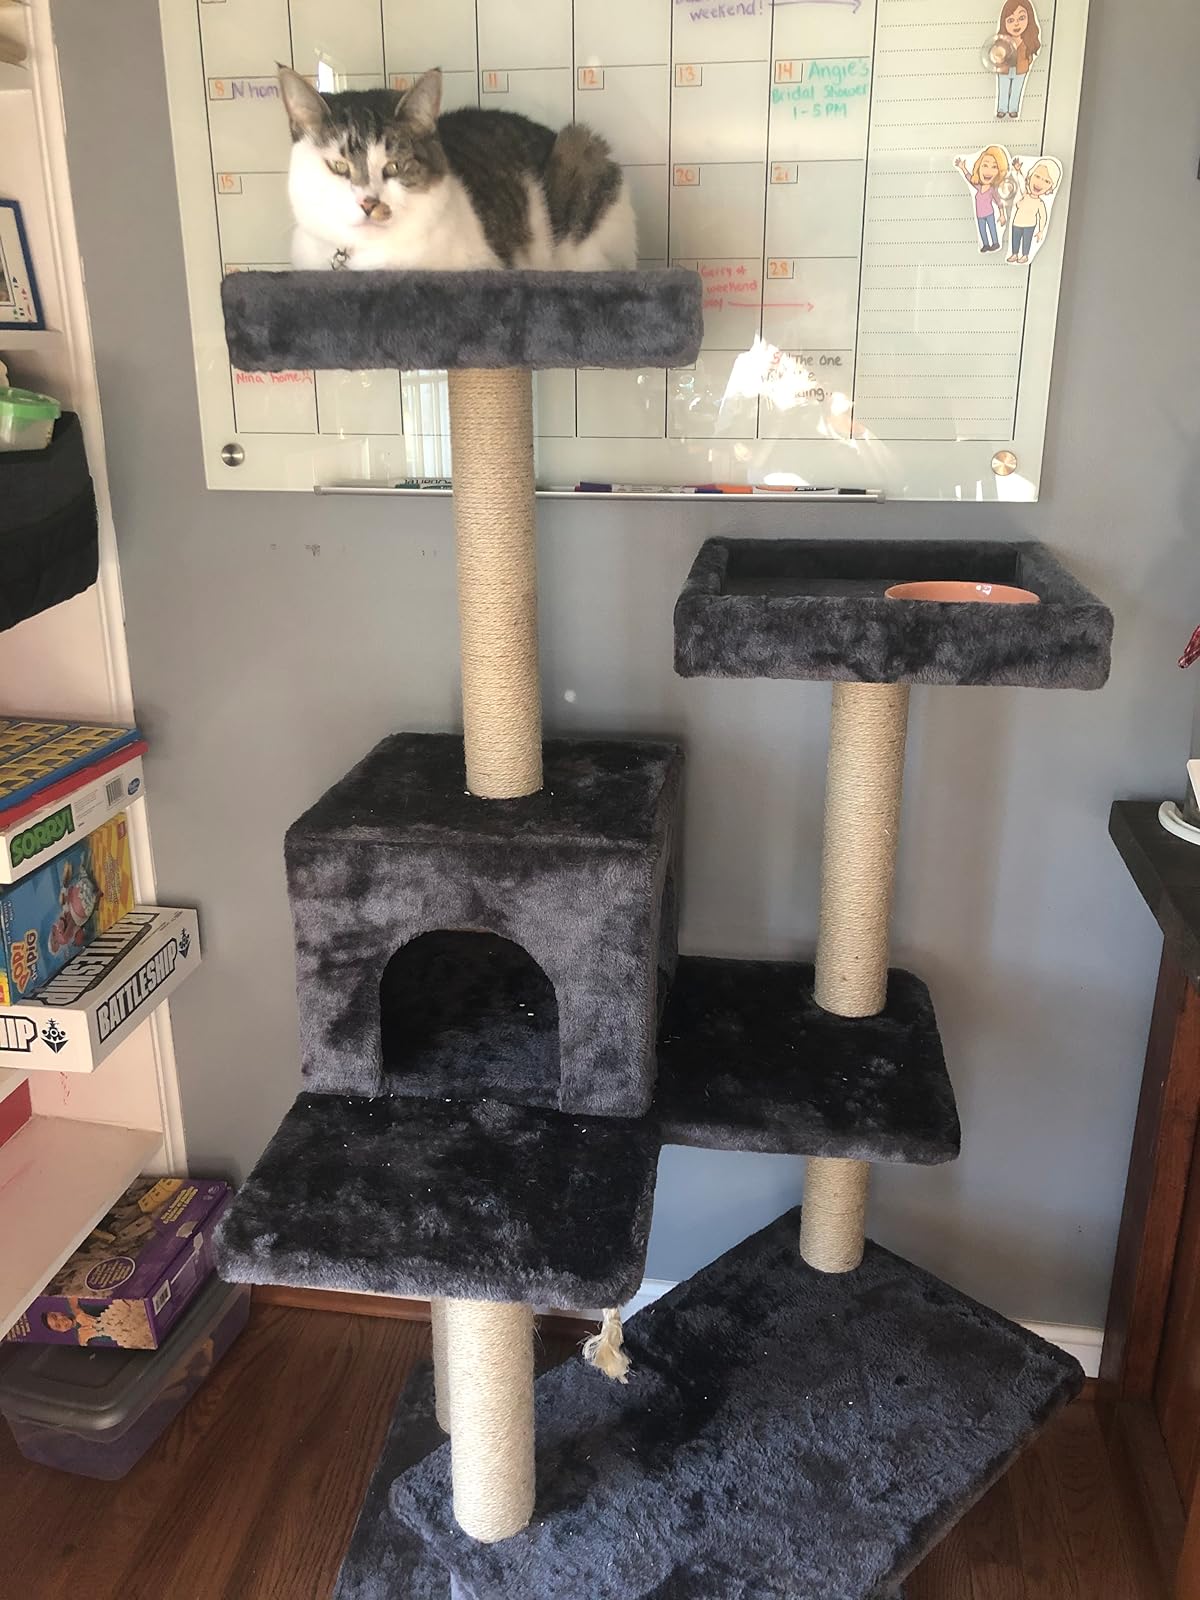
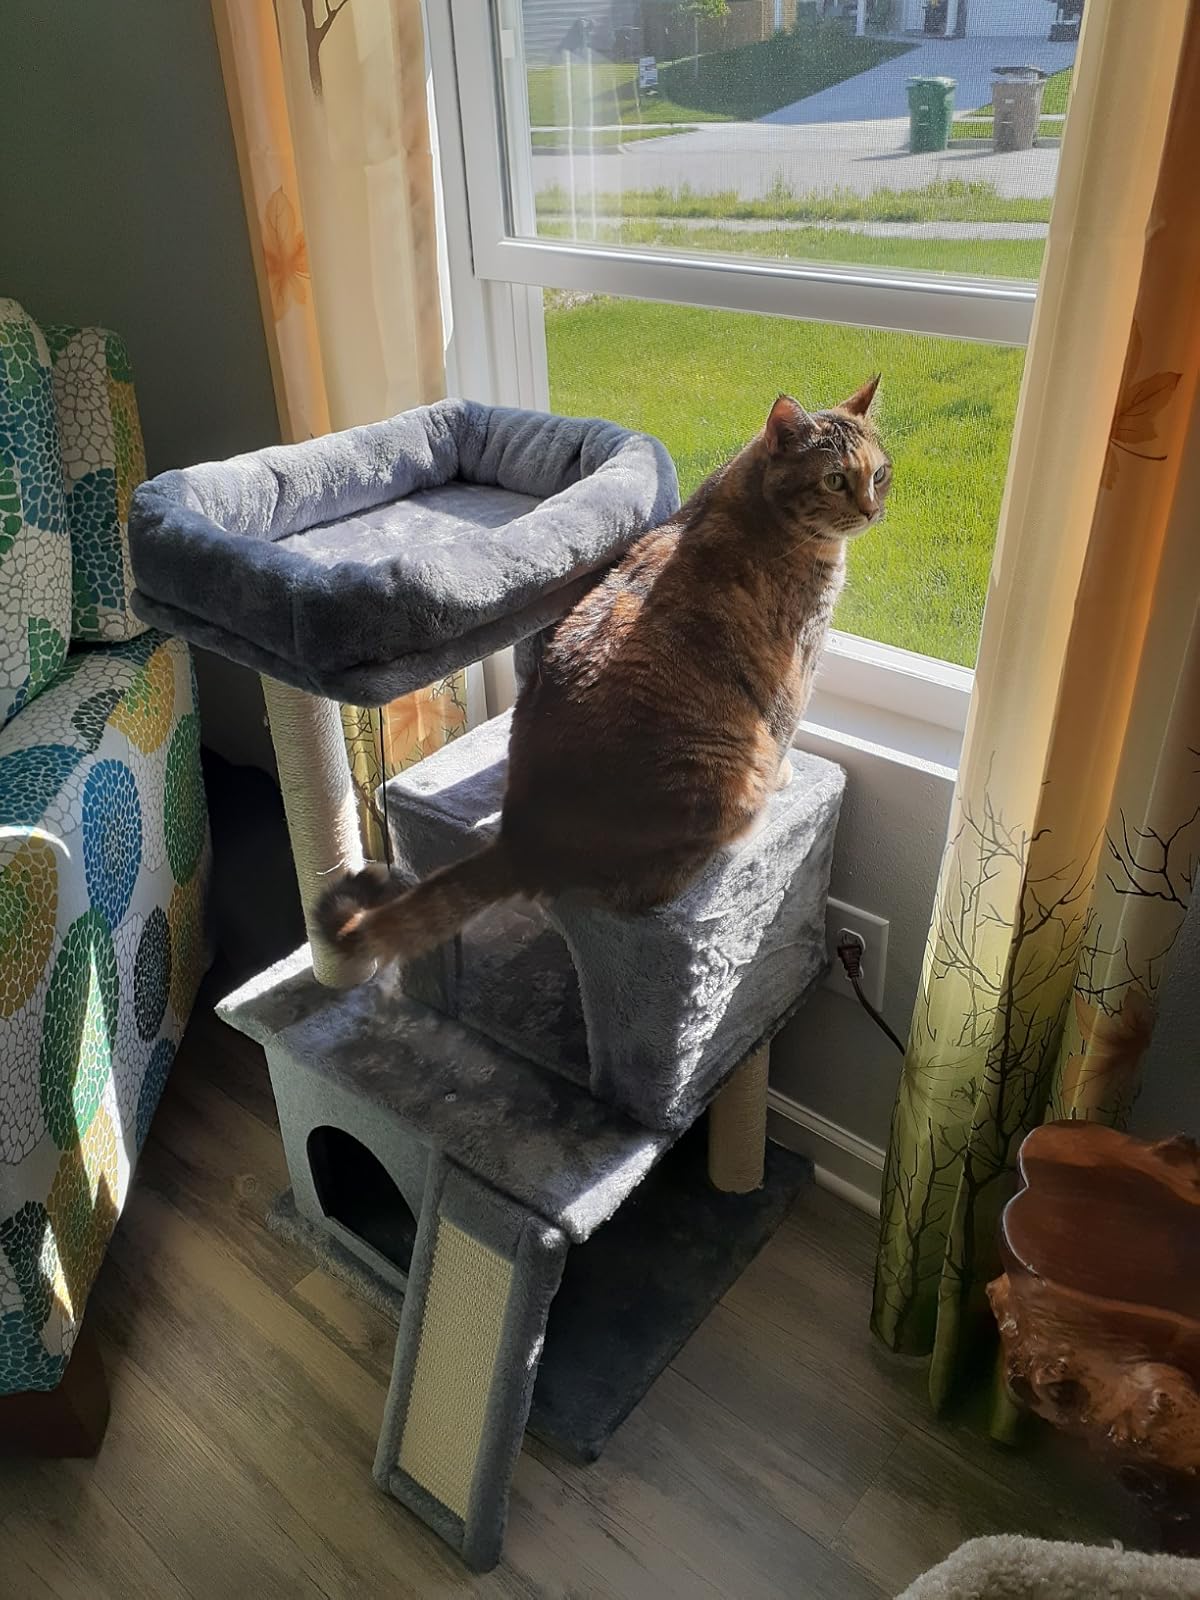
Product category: items_cat tree
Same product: no